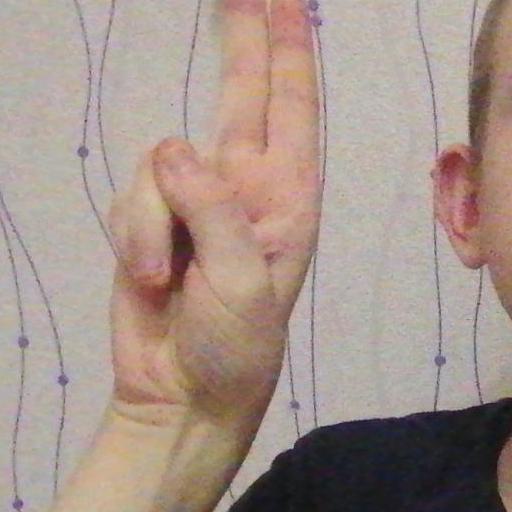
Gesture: two_up